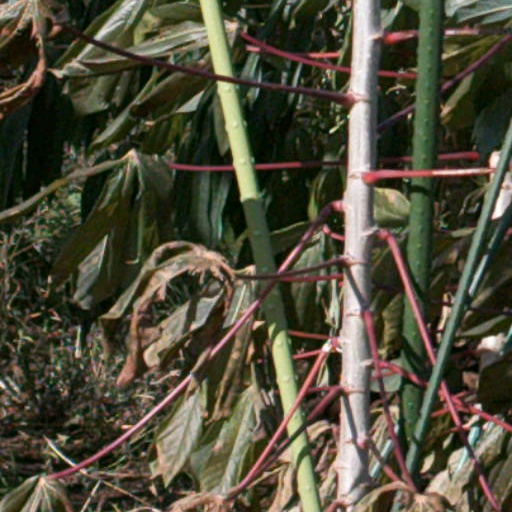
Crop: cassava